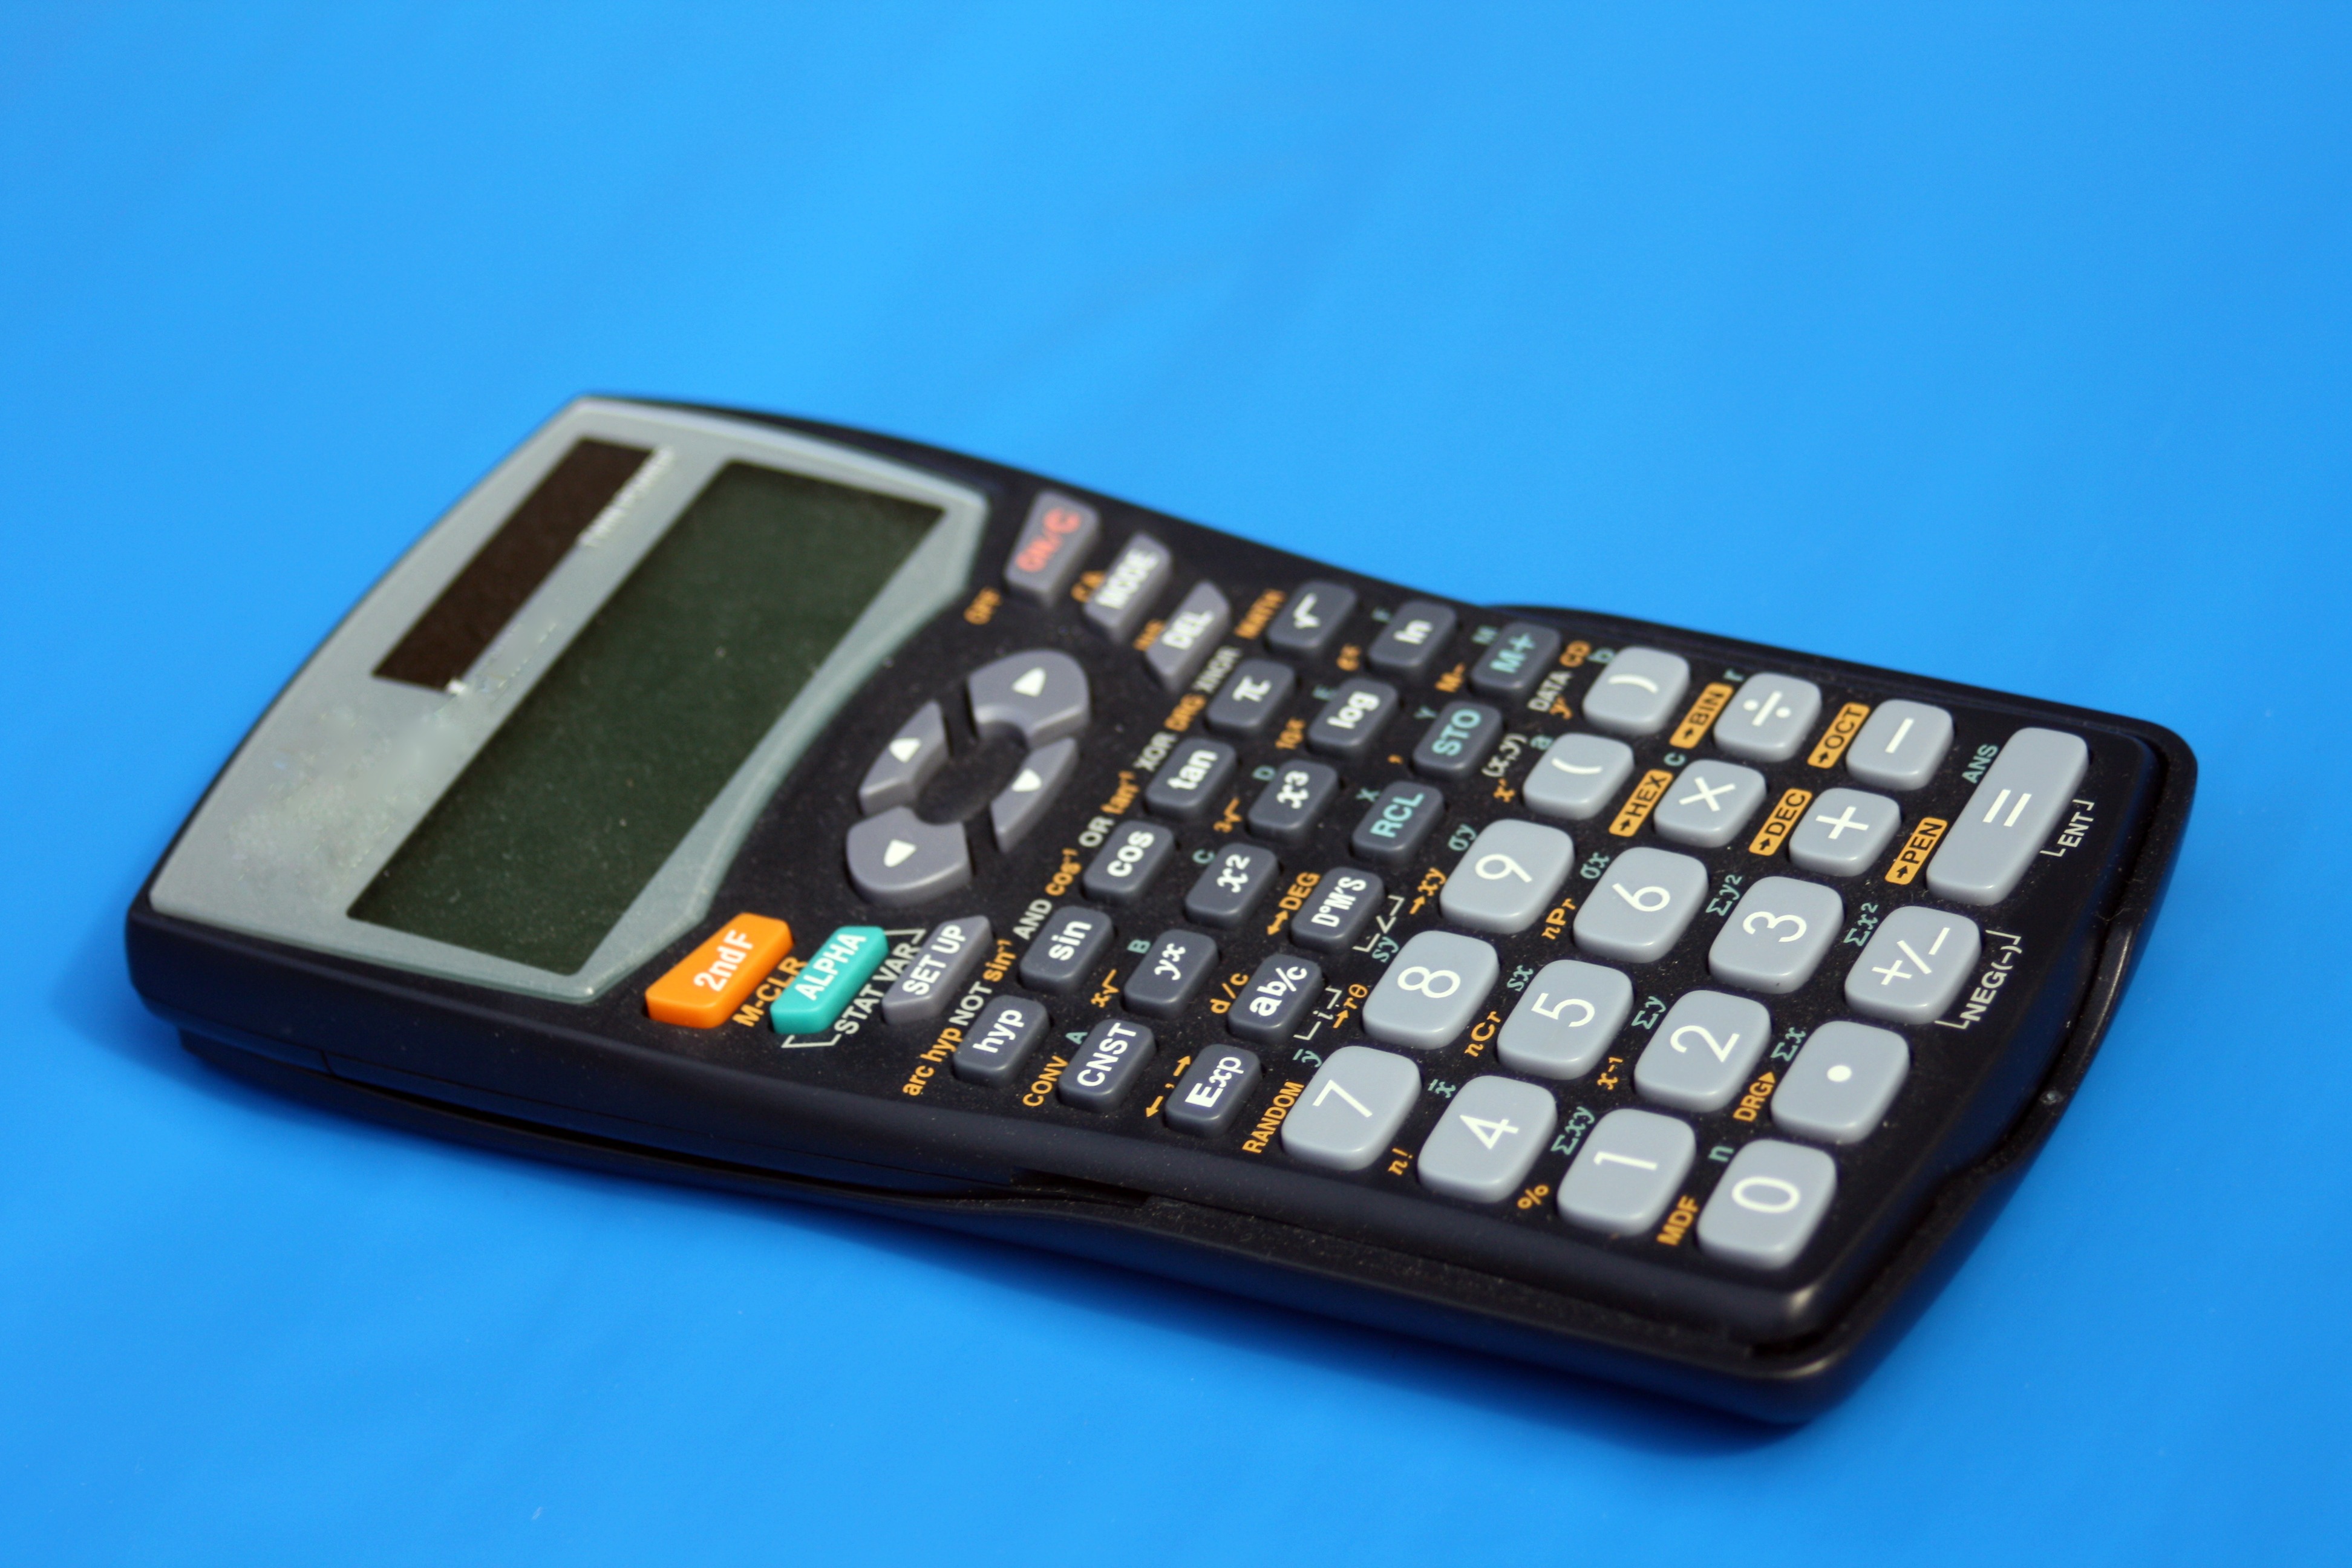
technology, gadget, mobile phone, font, keys, school, multimedia, calculator, count, computer keyboard, functions, numeric keypad, electronic device, office equipment, portable communications device, communication device